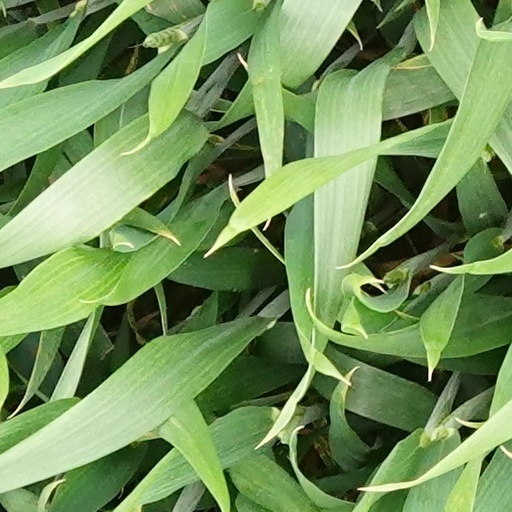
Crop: wheat